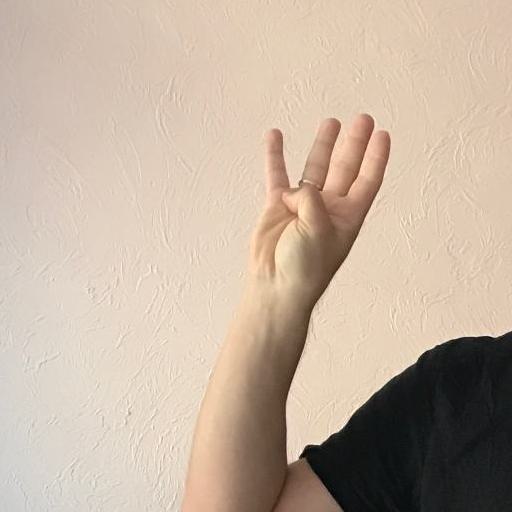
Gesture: four